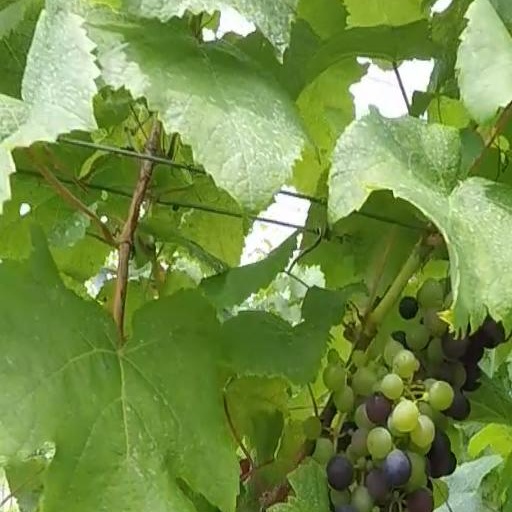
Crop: grape